Isola Comacina

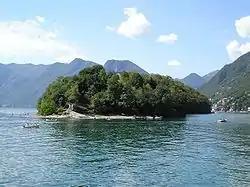
Isola Comacina

Isola Comacina is a small wooded island of Italy’s Lake Como, administratively a part of the commune of Ossuccio. It is located close to the western shore of the Como arm of the lake in front of a gulf known as "Zoca de l'oli", a Lombard name referring to the local small-scale production of olive oil. In the late 6th century (c. 587) the island was a remaining Roman stronghold under Francio, a subordinate of Narses; though the areas surrounding Lake Como were entirely controlled by the Lombards. The island was besieged for a good deal of time by the Lombards under Authari who released Francio to flee back to Narses' capital at Ravenna. The Lombards found the island to contain "many riches" deposited for safekeeping by local Roman loyalists.